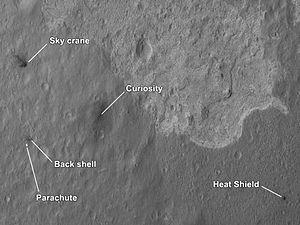
Photo prise par la caméra HIRISE de l'orbiteur MRO du site d'atterrissage de Mars Science Laboratory dans le cratère Gale sur Mars. Tous les composants de l'étage de descente sont présents sur la photo
Mars Science Laboratory est une mission d'exploration de la planète Mars à l'aide d'un astromobile développé par le centre JPL associé à l'agence spatiale américaine de la NASA. La sonde spatiale est lancée le 26 novembre 2011 par un lanceur Atlas V. Le site d'atterrissage, sur lequel la sonde spatiale s'est posée le 6 août 2012, se situe dans le cratère Gale. Celui-ci présente dans un périmètre restreint donc compatible avec l'autonomie du rover, des formations reflétant les principales périodes géologiques de la planète dont celle — le Noachien — qui aurait pu permettre l'apparition d'organismes vivants. Au cours de sa mission, l'astromobile, nommé Curiosity, va rechercher si un environnement favorable à l'apparition de la vie a existé, analyser la composition minéralogique, étudier la géologie de la zone explorée et collecter des données sur la météorologie et les radiations qui atteignent le sol de la planète. La durée de la mission est fixée initialement à une année martienne soit environ 669 sols ou 687 jours terrestres.